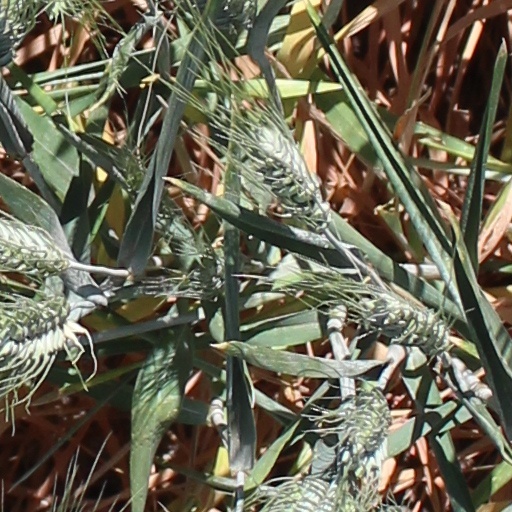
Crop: wheat